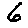
Label: 6